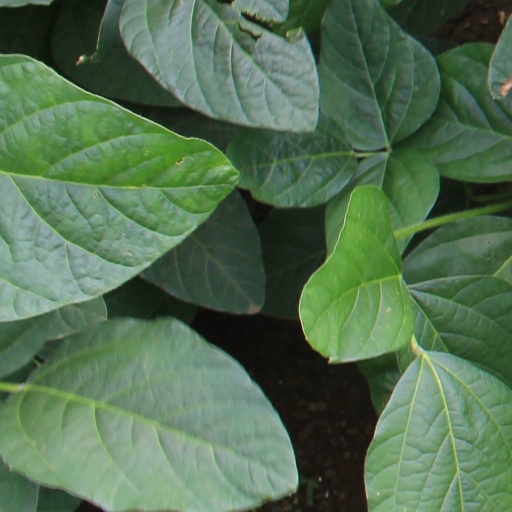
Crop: soybean